OnePlus

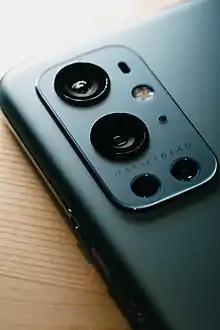
OnePlus 9 Pro module with Hasselblad camera

On 8 March 2021, OnePlus announced a $150 million deal with Hasselblad to develop camera technology for OnePlus, which also included the new OnePlus 9 series phones that had improved color processing and computational photography developed in partnership with Hasselblad.